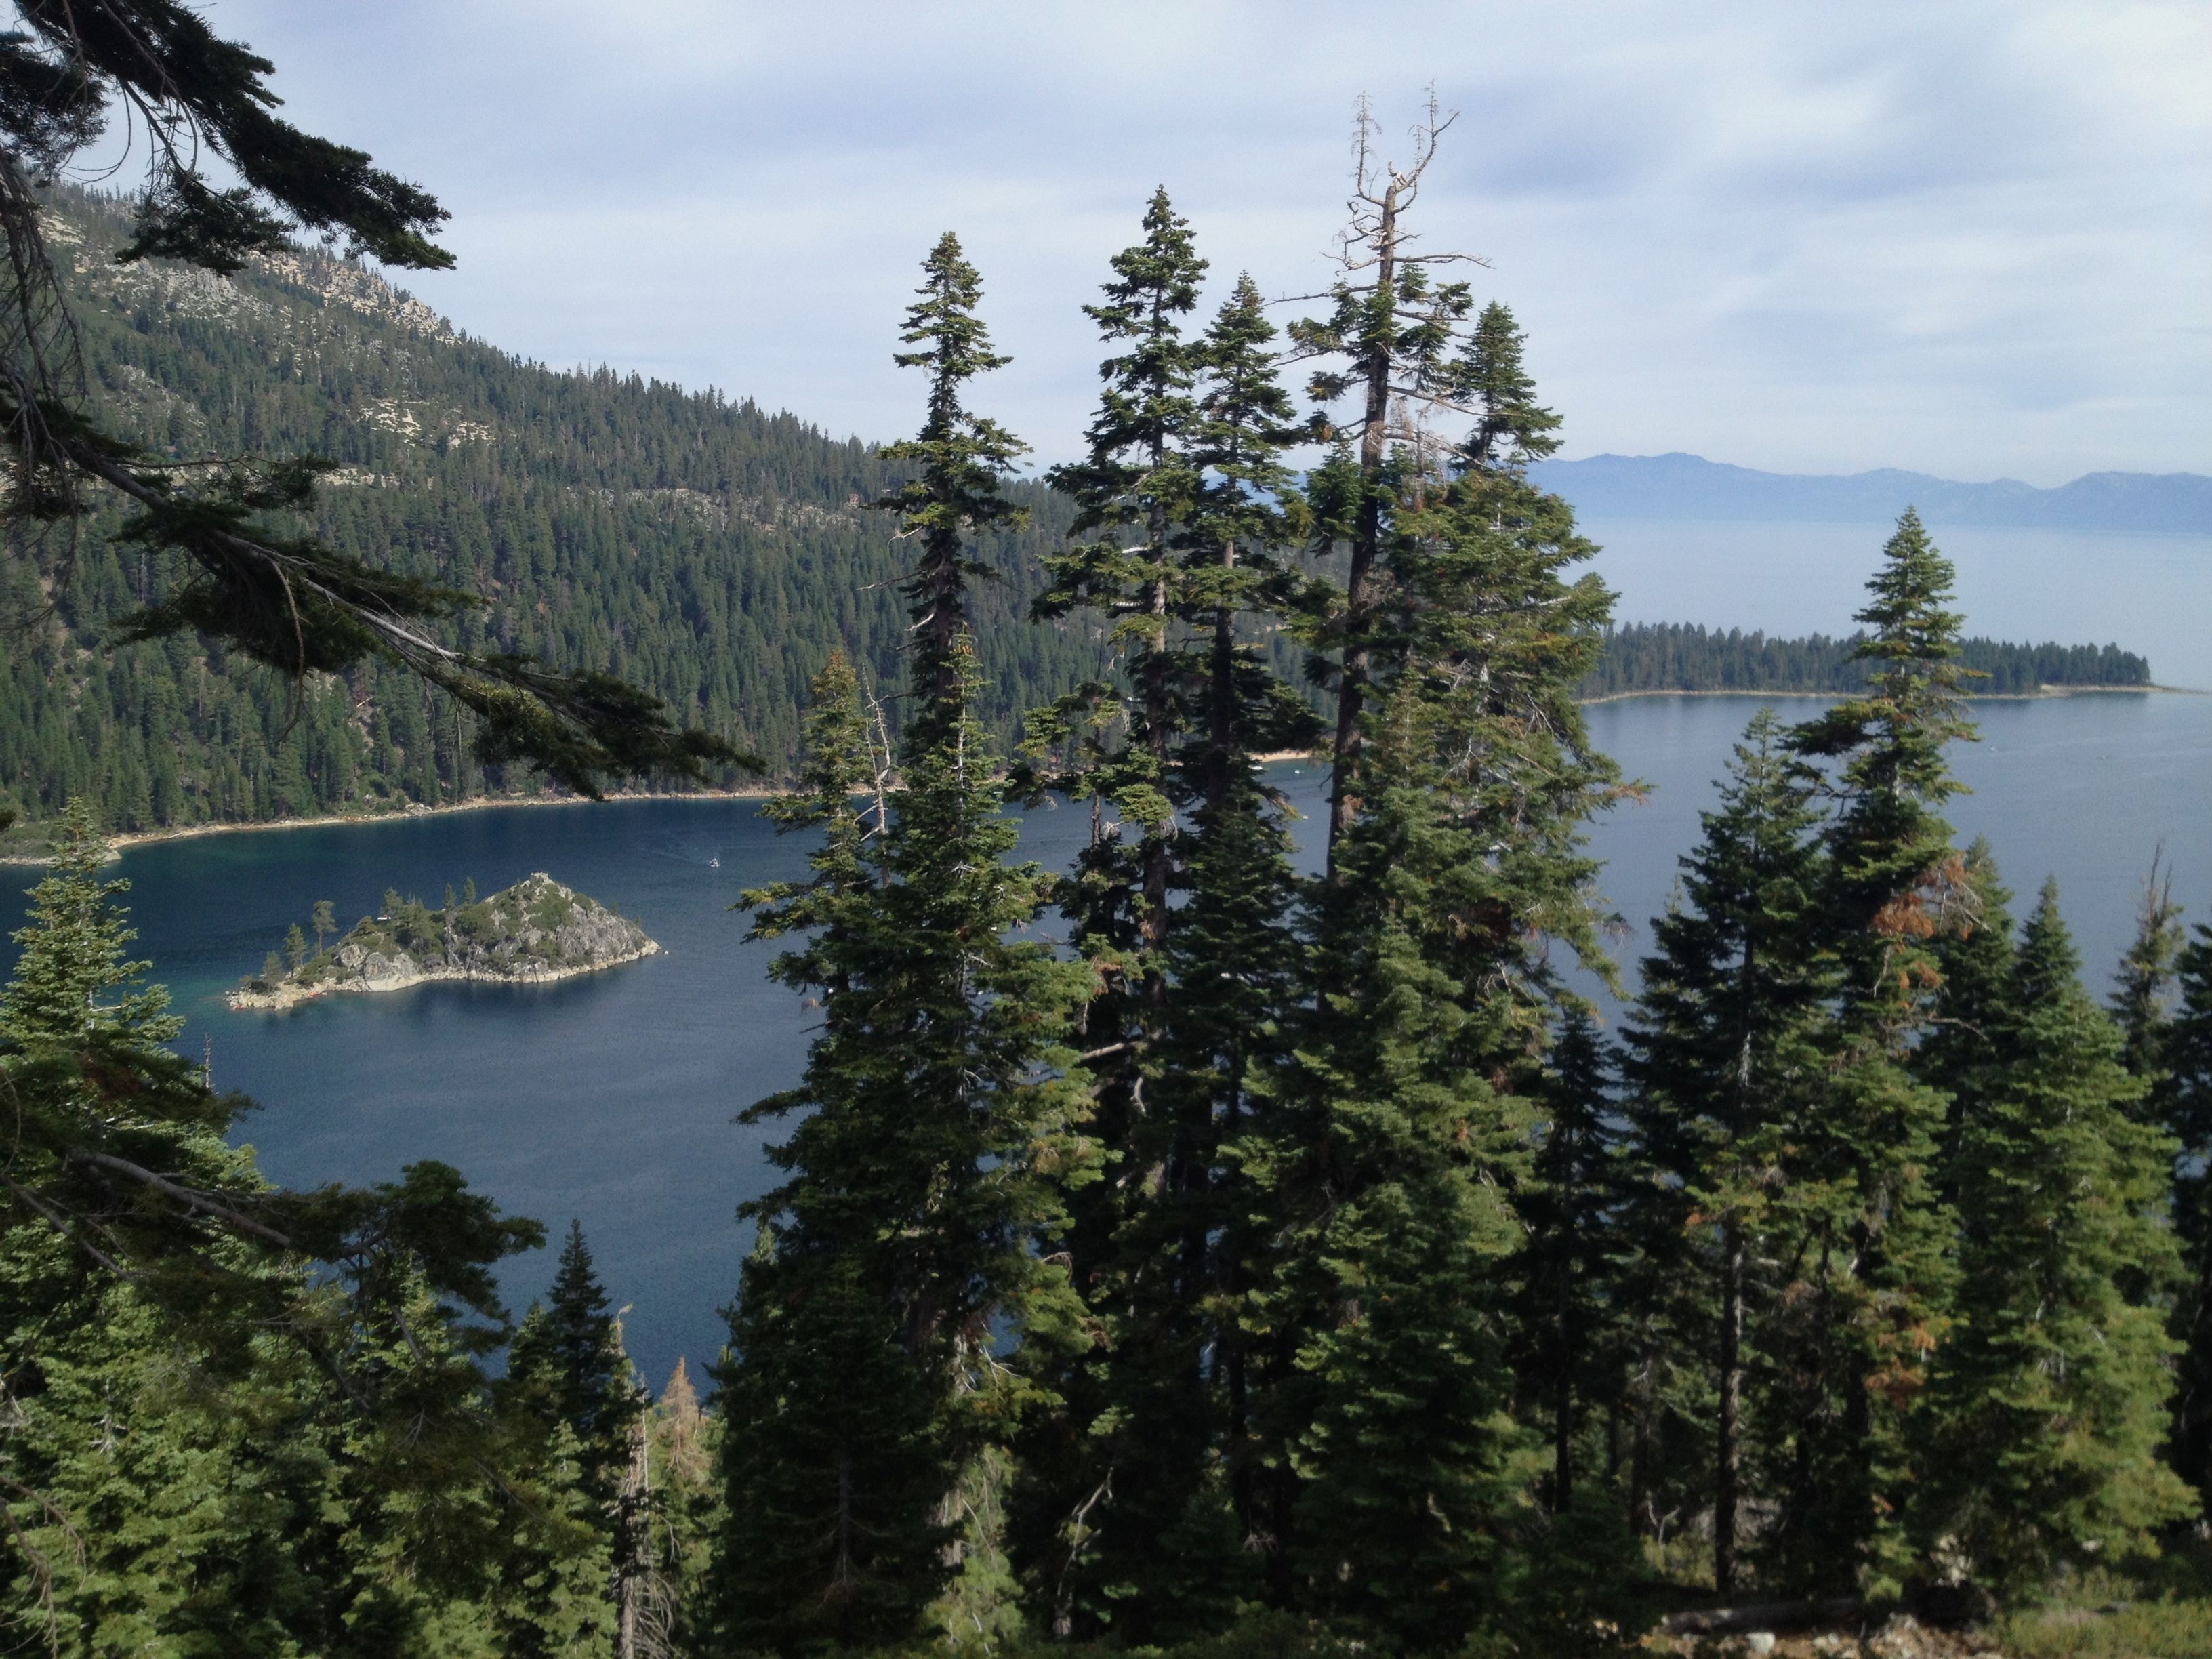
landscape, tree, water, nature, forest, wilderness, mountain, sky, trail, lake, view, mountain range, vacation, travel, pine, tranquil, usa, island, blue, reservoir, fir, national park, california, ridge, conifer, trees, outdoors, spruce, sierra, scene, loch, larch, crater lake, ecosystem, destination, scenics, lake tahoe, biome, woody plant, mountainous landforms, temperate coniferous forest, emerald bay